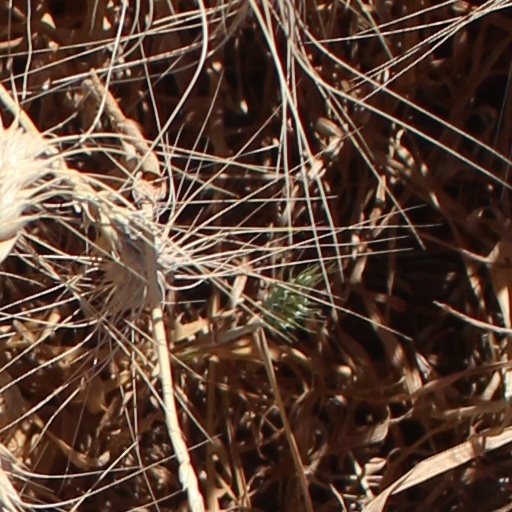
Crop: wheat